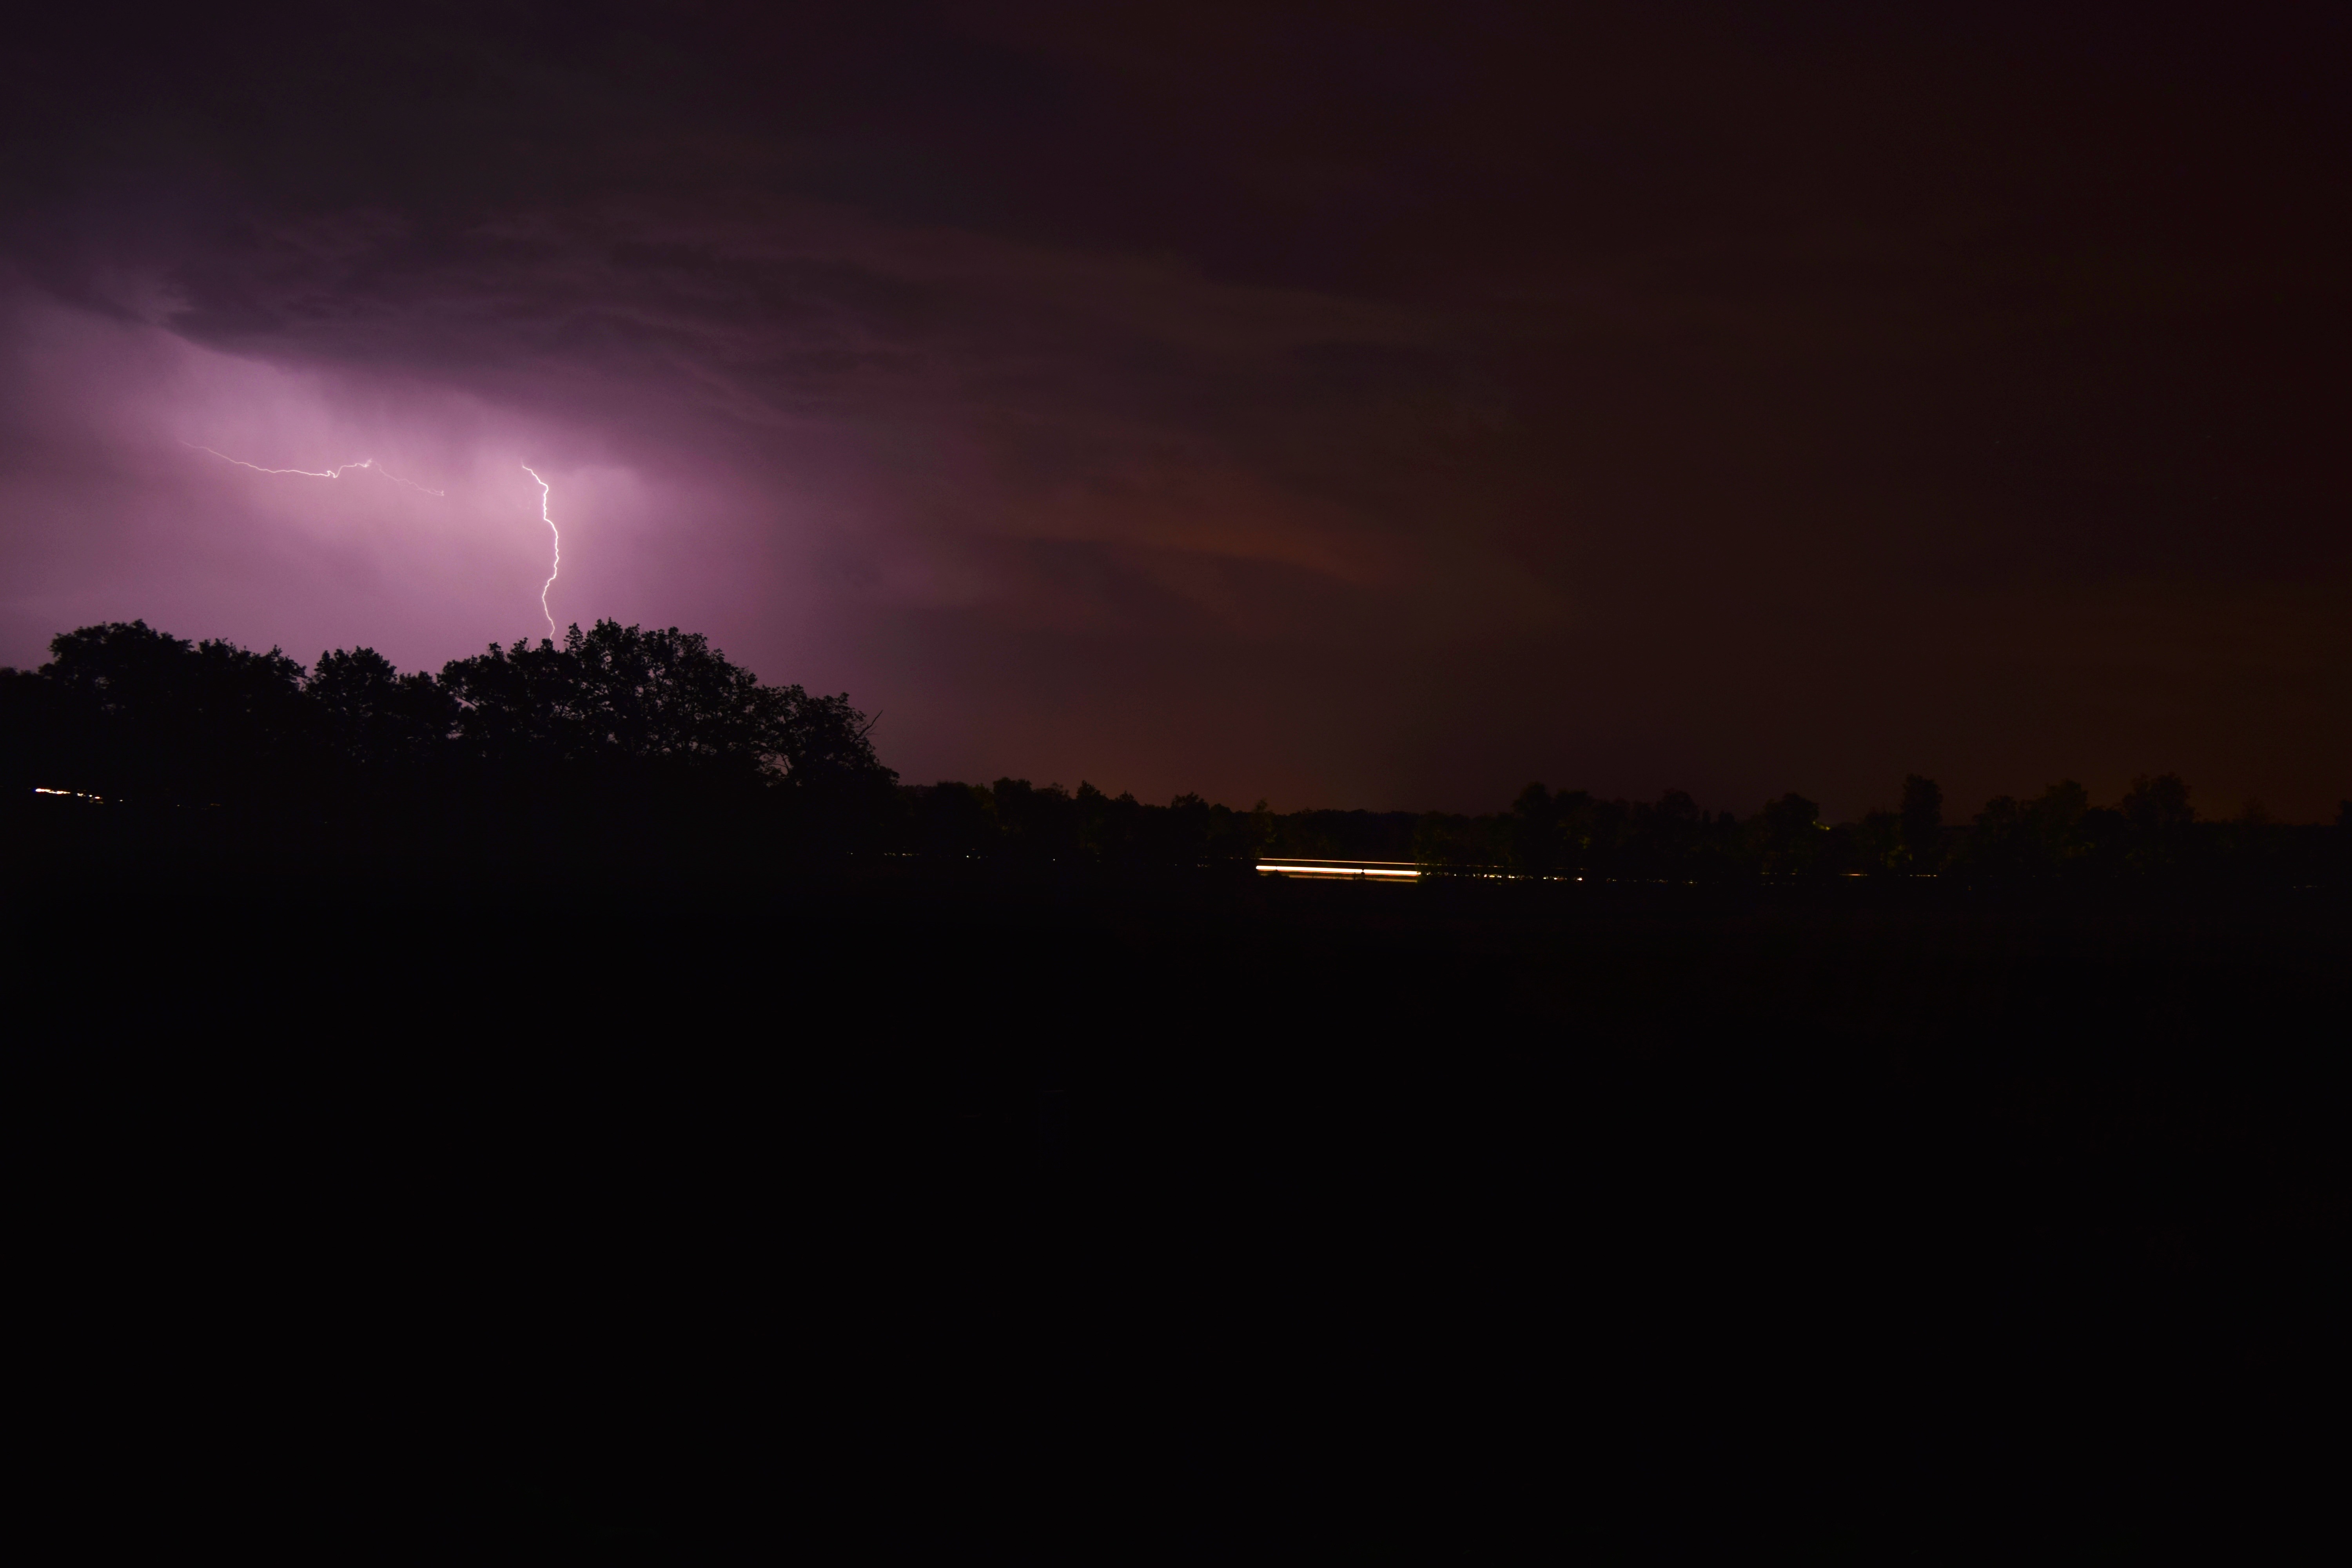
cloud, sky, night, dawn, atmosphere, dusk, evening, weather, storm, darkness, long exposure, lightning, thunder, flash, thunderstorm, midnight, meteorology, nocturne, lon